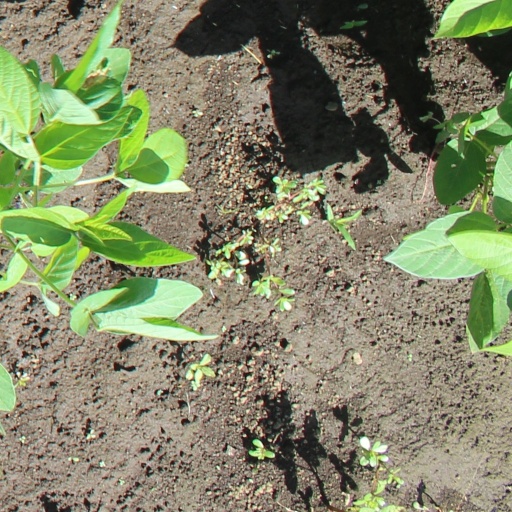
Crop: soybean